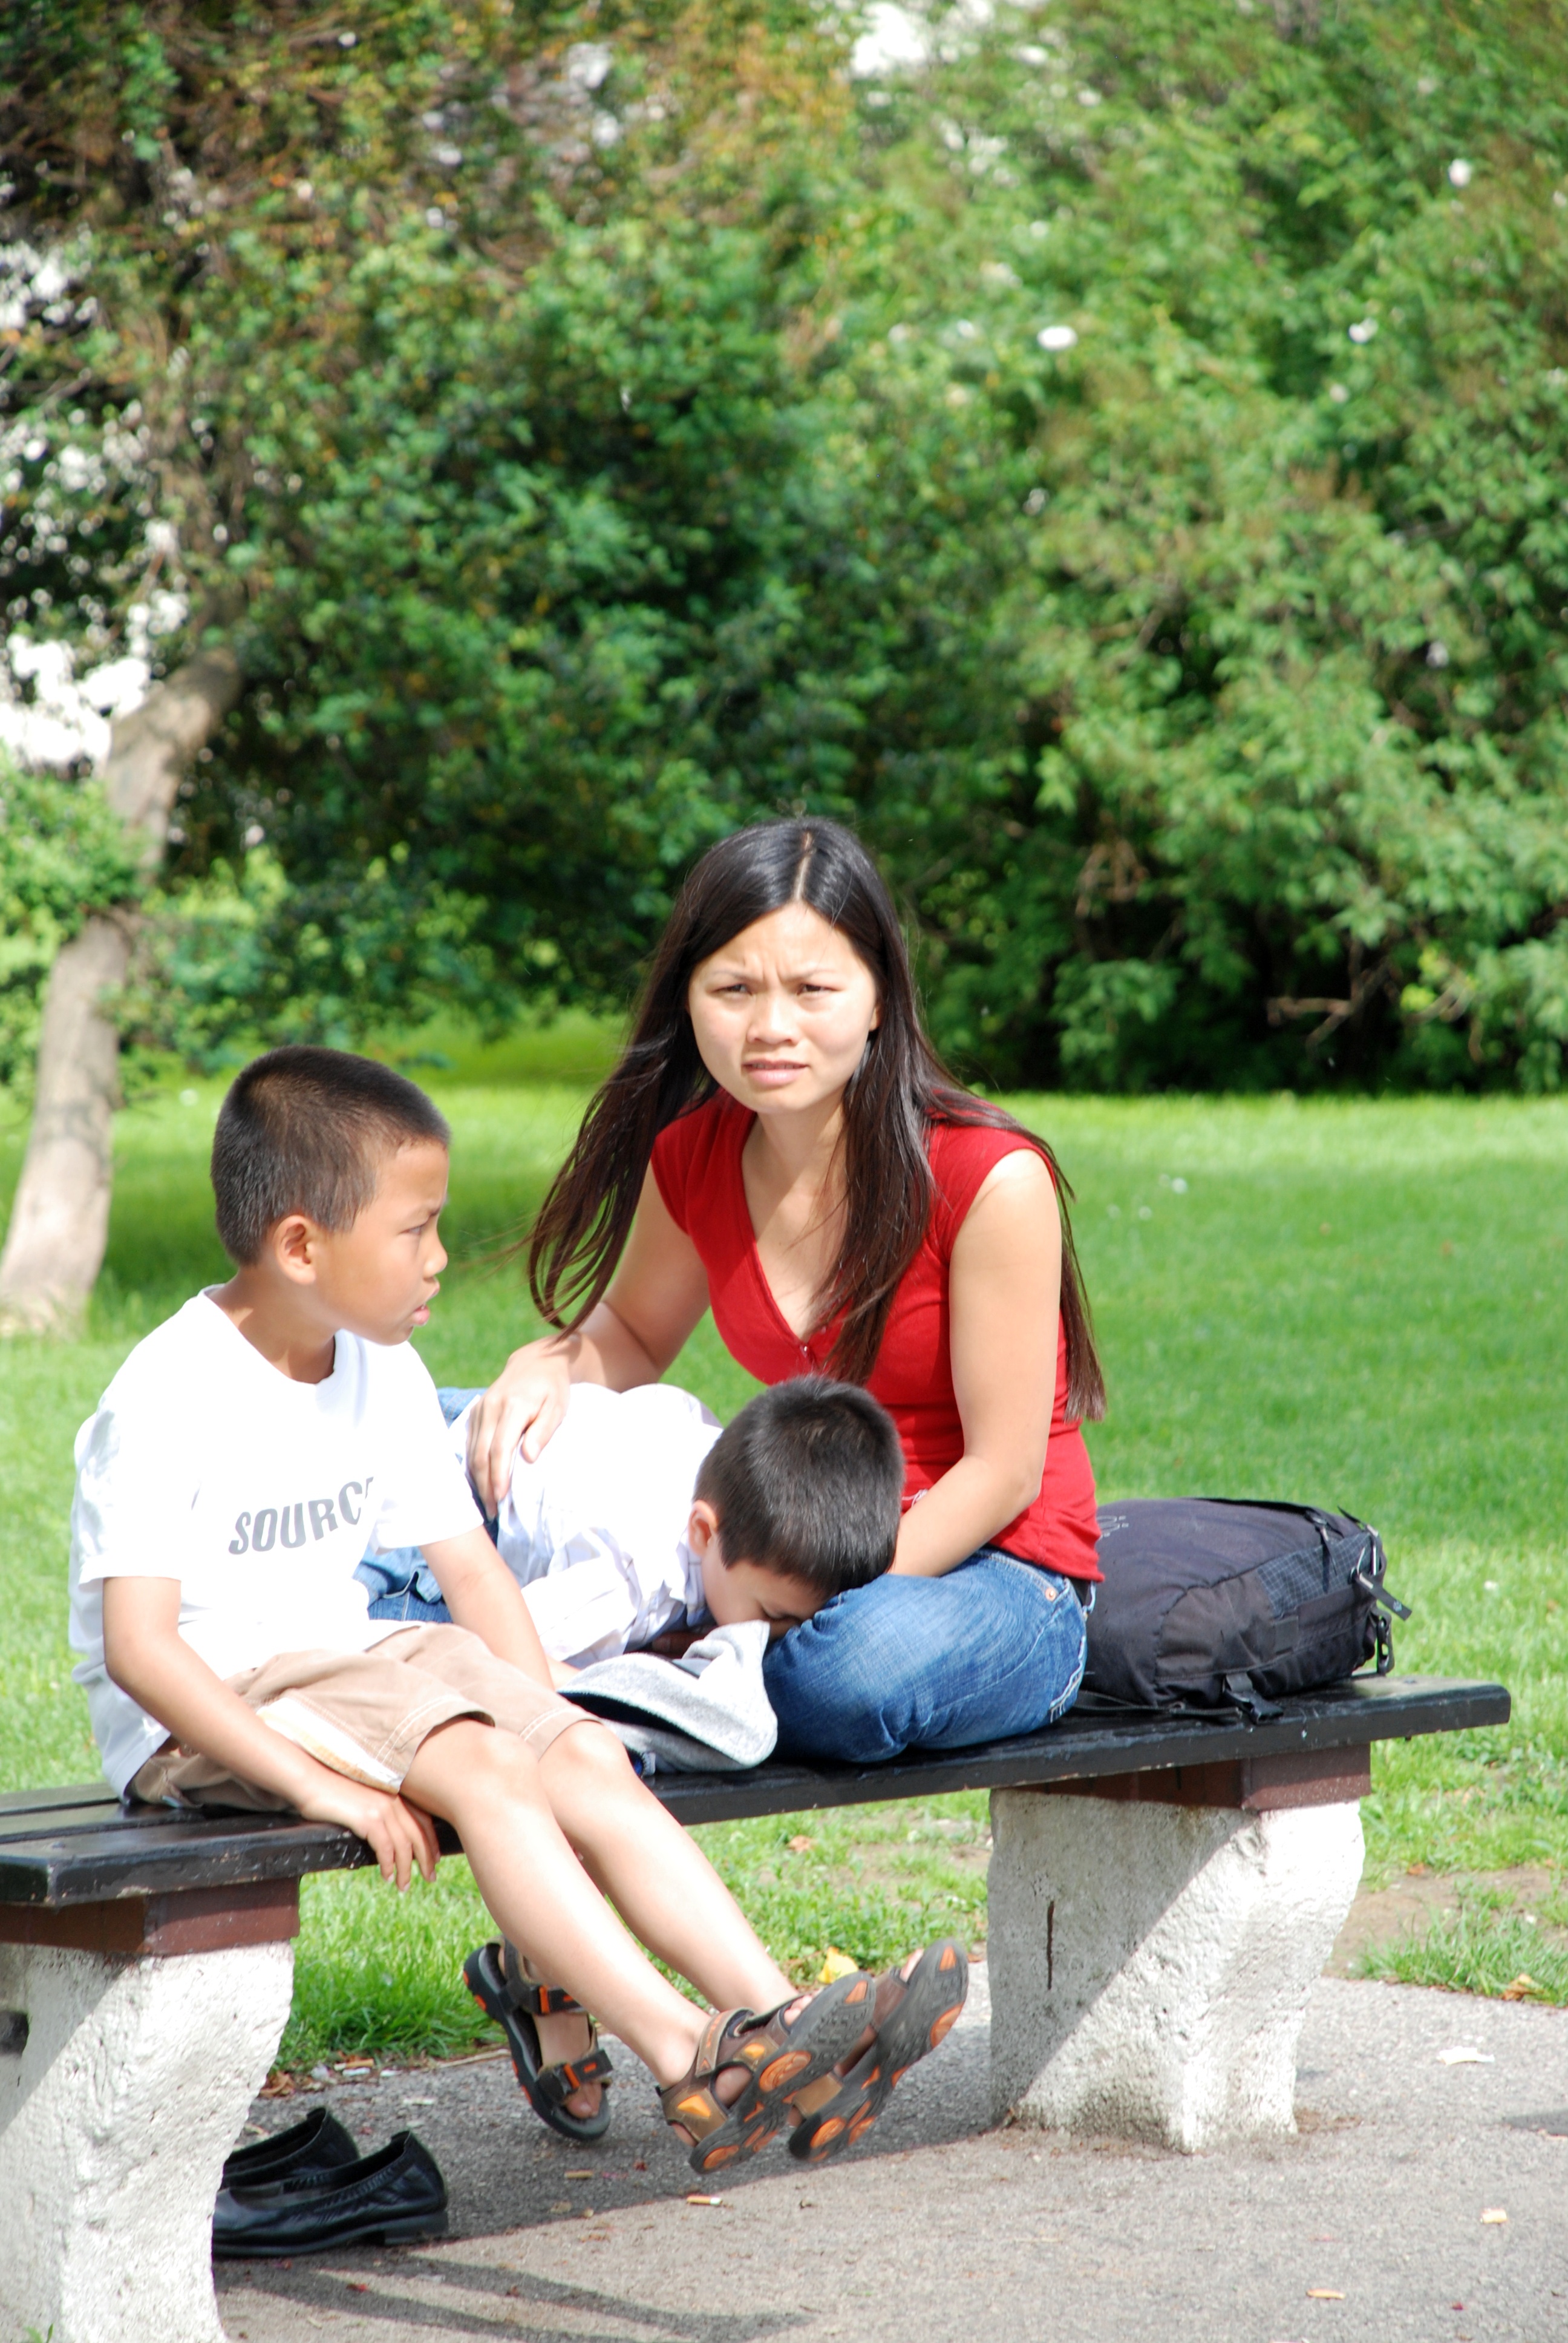
person, people, street, play, europe, sitting, nikon, leisure, austria, picnic, candid, vienna, d80, wien, nikond80, osterreich, human positions